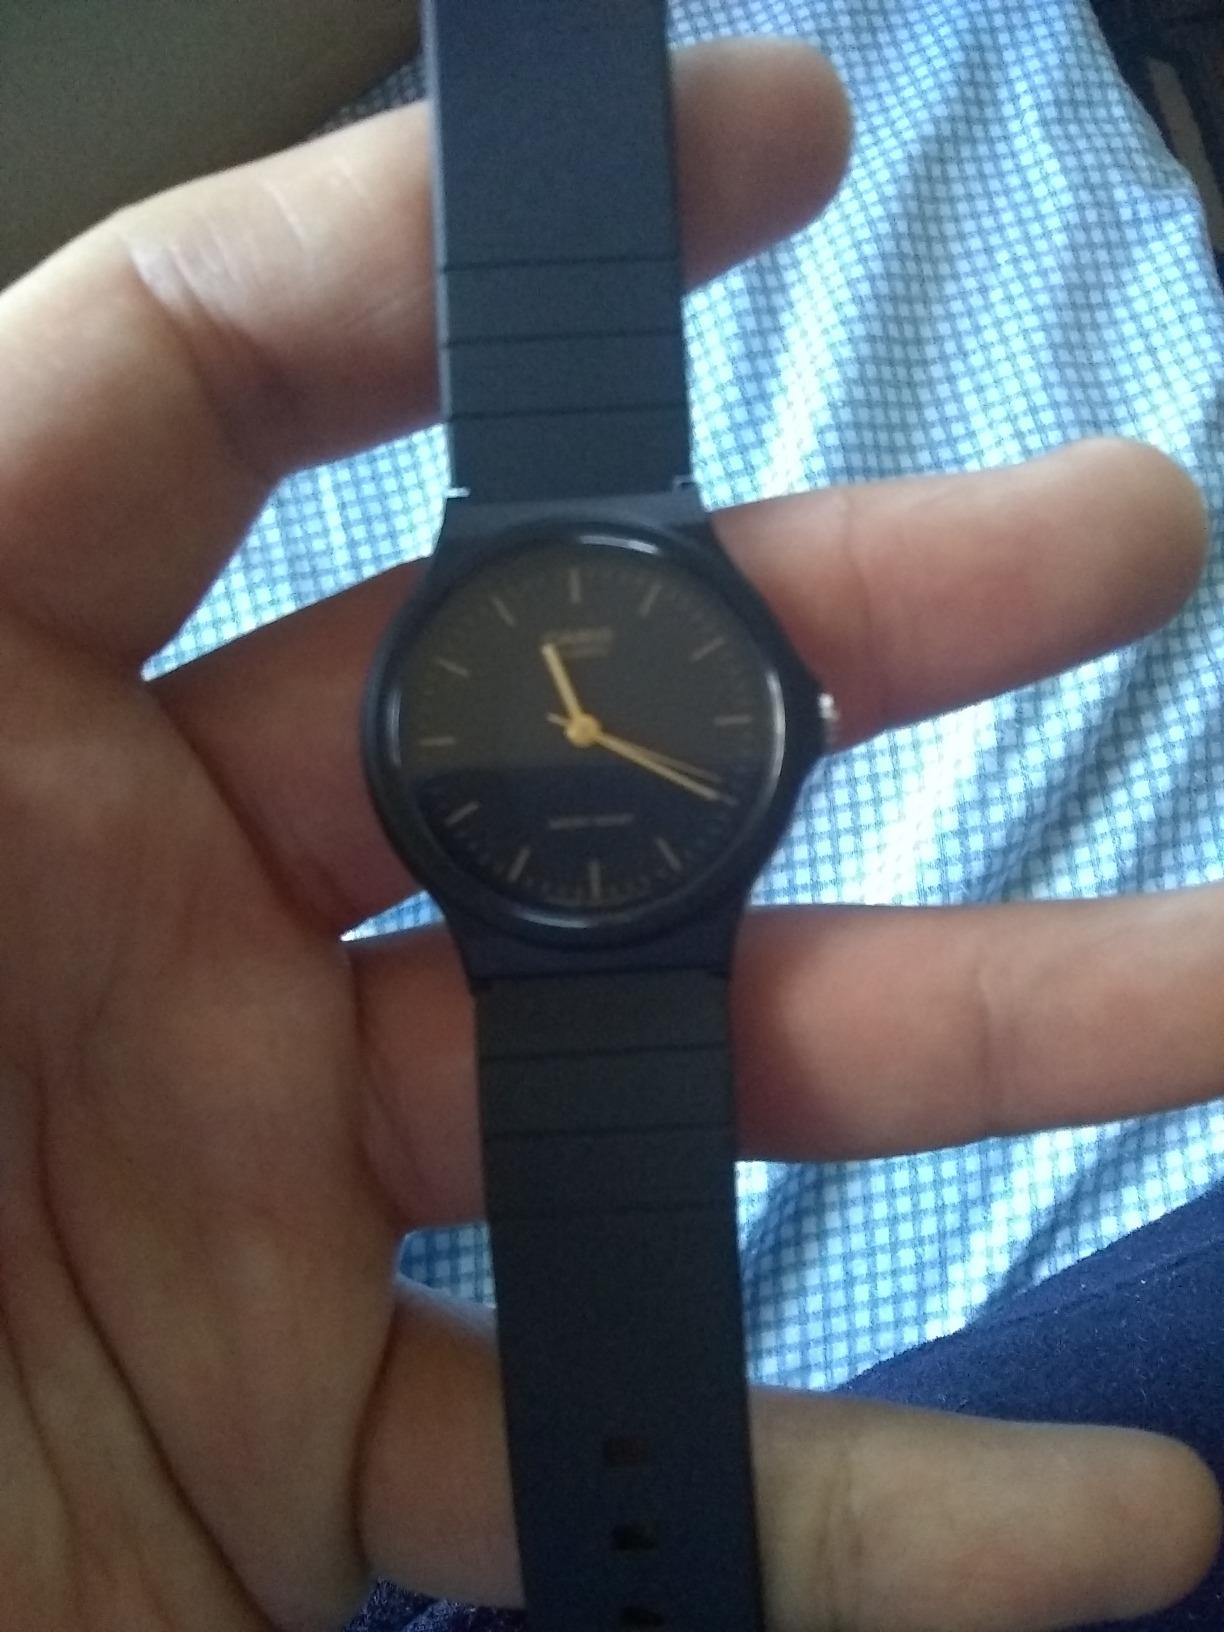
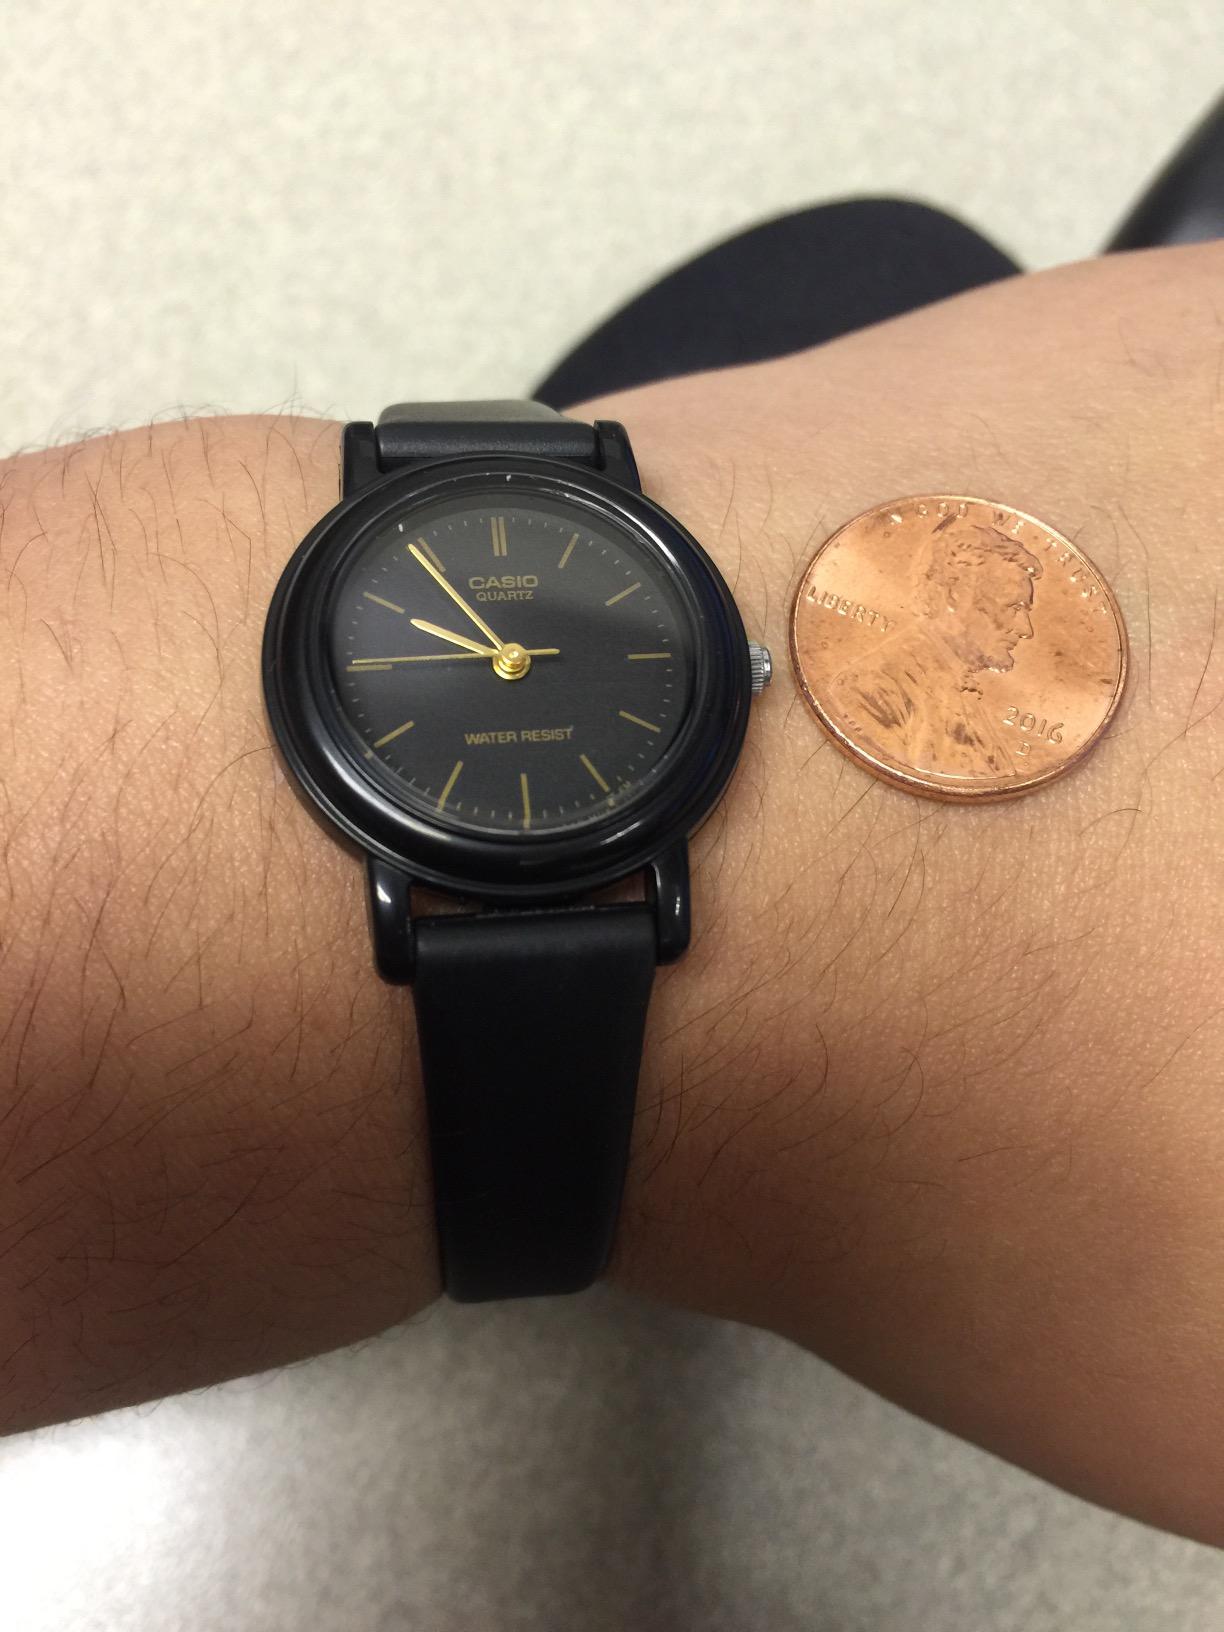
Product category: accessories_watch
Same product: no